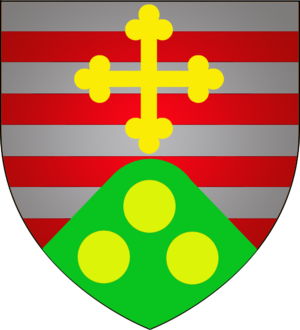
Boevange-sur-Attert
Boevange-sur-Atterts våben
Boevange-sur-Attert er en kommune og et byområde i storhertugdømmet Luxembourg. Kommunen, som har et areal på 18,87 km², ligger i kantonen Mersch i distriktet Luxembourg. I 2005 havde kommunen 1.824 indbyggere.